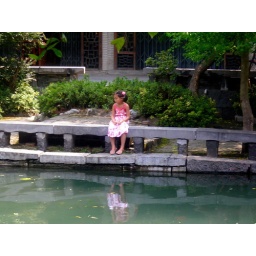
Little girl sitting near the river